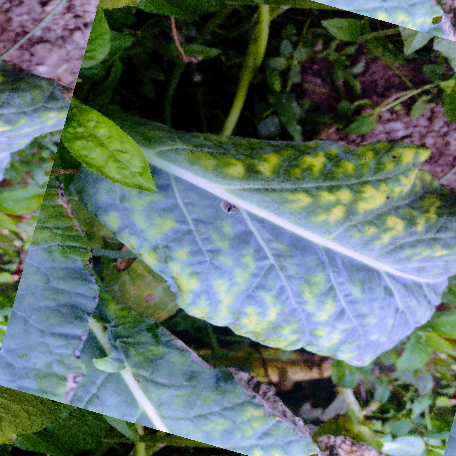
Label: Downy Mildew